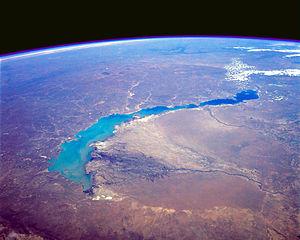
Le lac Balkhach est le plus grand lac du Kazakhstan et le troisième d'Asie, après la mer Caspienne et le lac Baïkal, situé en Sibérie orientale et avec lequel il est souvent confondu.